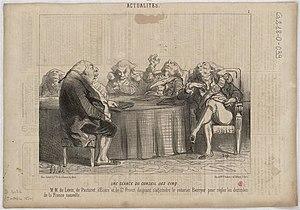
Une séance du conseil des cinq. MM. de Lévis, de Pastoret, d'Ecars et de St. Priest daignant s'adjoindre le roturier Berryer pour régler les destinées de la France nouvelle
Claude Emmanuel Joseph Pierre, marquis de Pastoret né à Marseille le 24 décembre 1755 et mort à Paris le 28 septembre 1840 est un avocat, homme de lettres et homme politique français.